Jake Sullivan

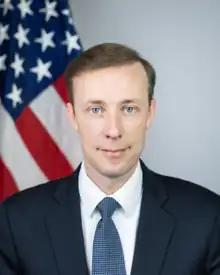
Official portrait, 2021

Jacob Jeremiah Sullivan (born November 28, 1976) is an American attorney who served as the U.S. national security advisor from 2021 to 2025 under President Joe Biden.